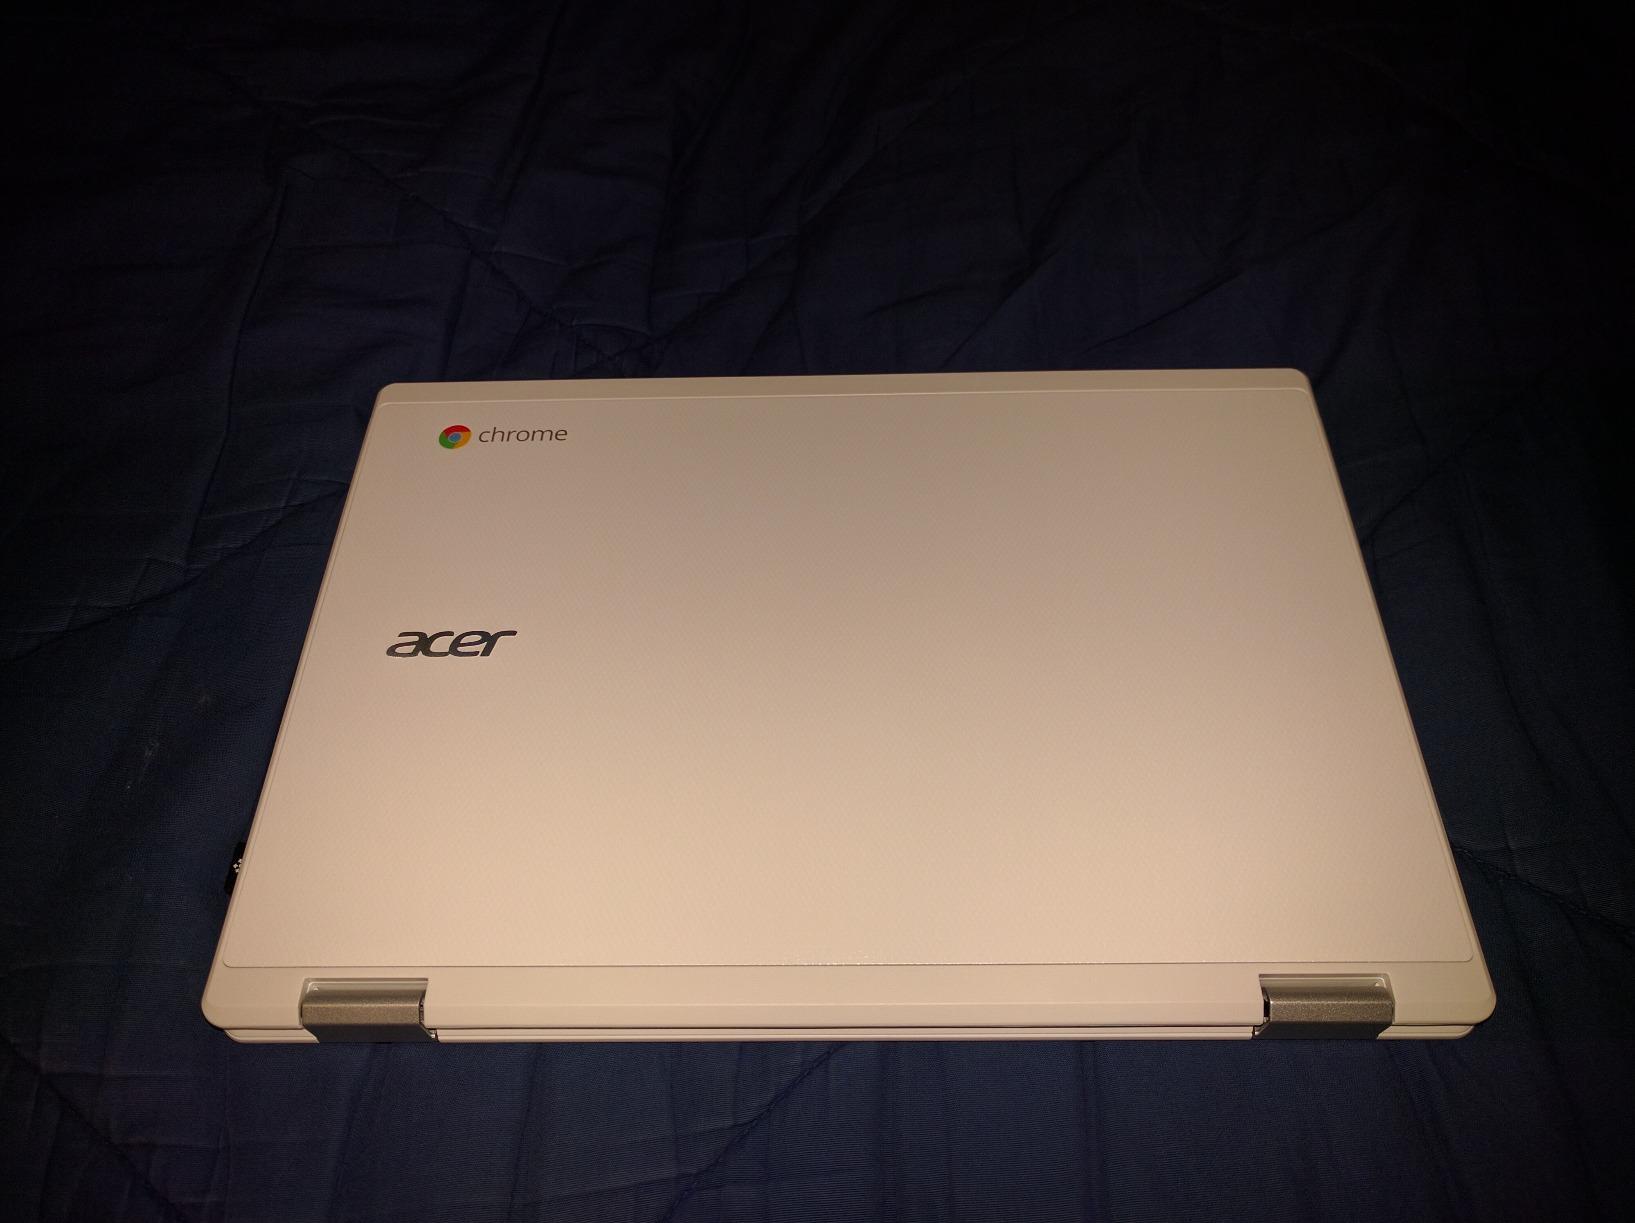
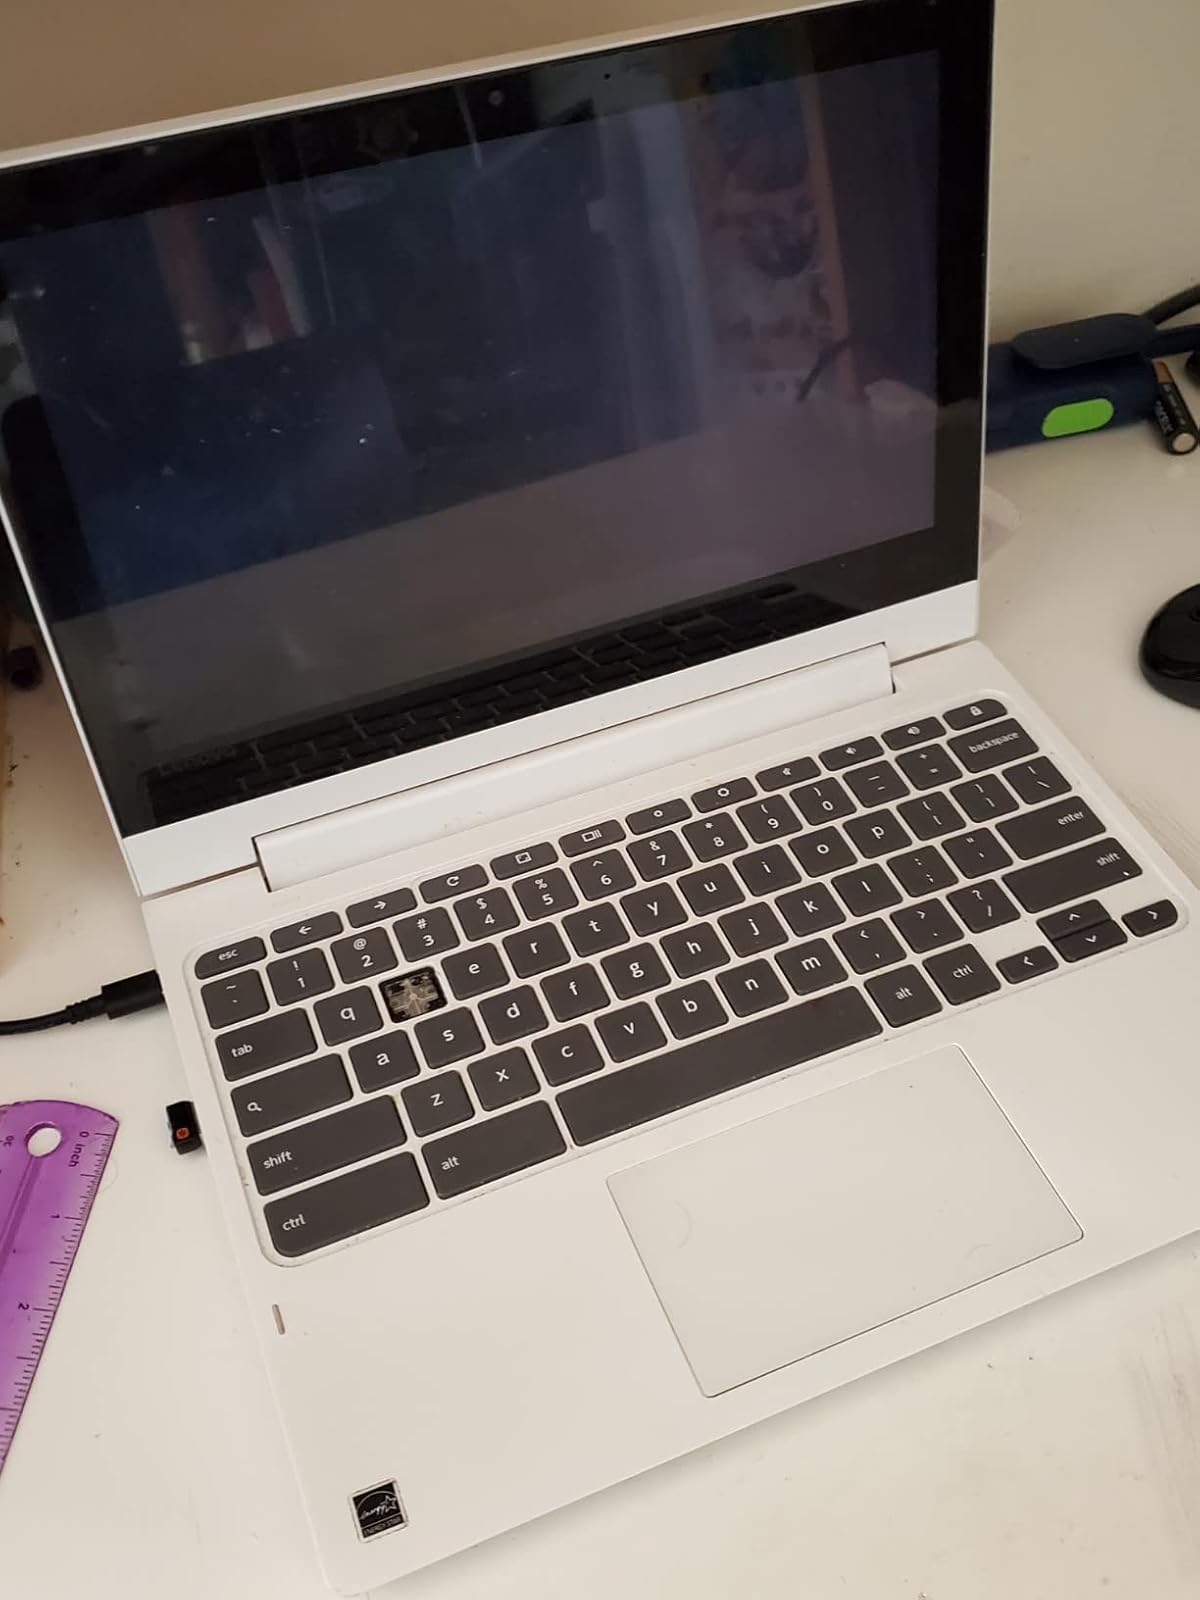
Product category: laptop
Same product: no